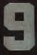
Number: 9